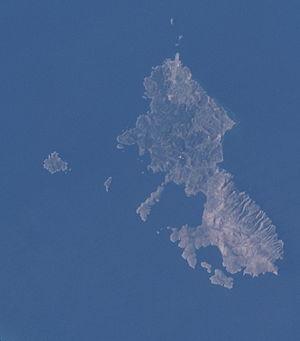
Valaxa est une île grecque faisant partie des îles Sporades.
Skyropoúla est une île de la Grèce faisant partie des îles Sporades dans la mer Égée.